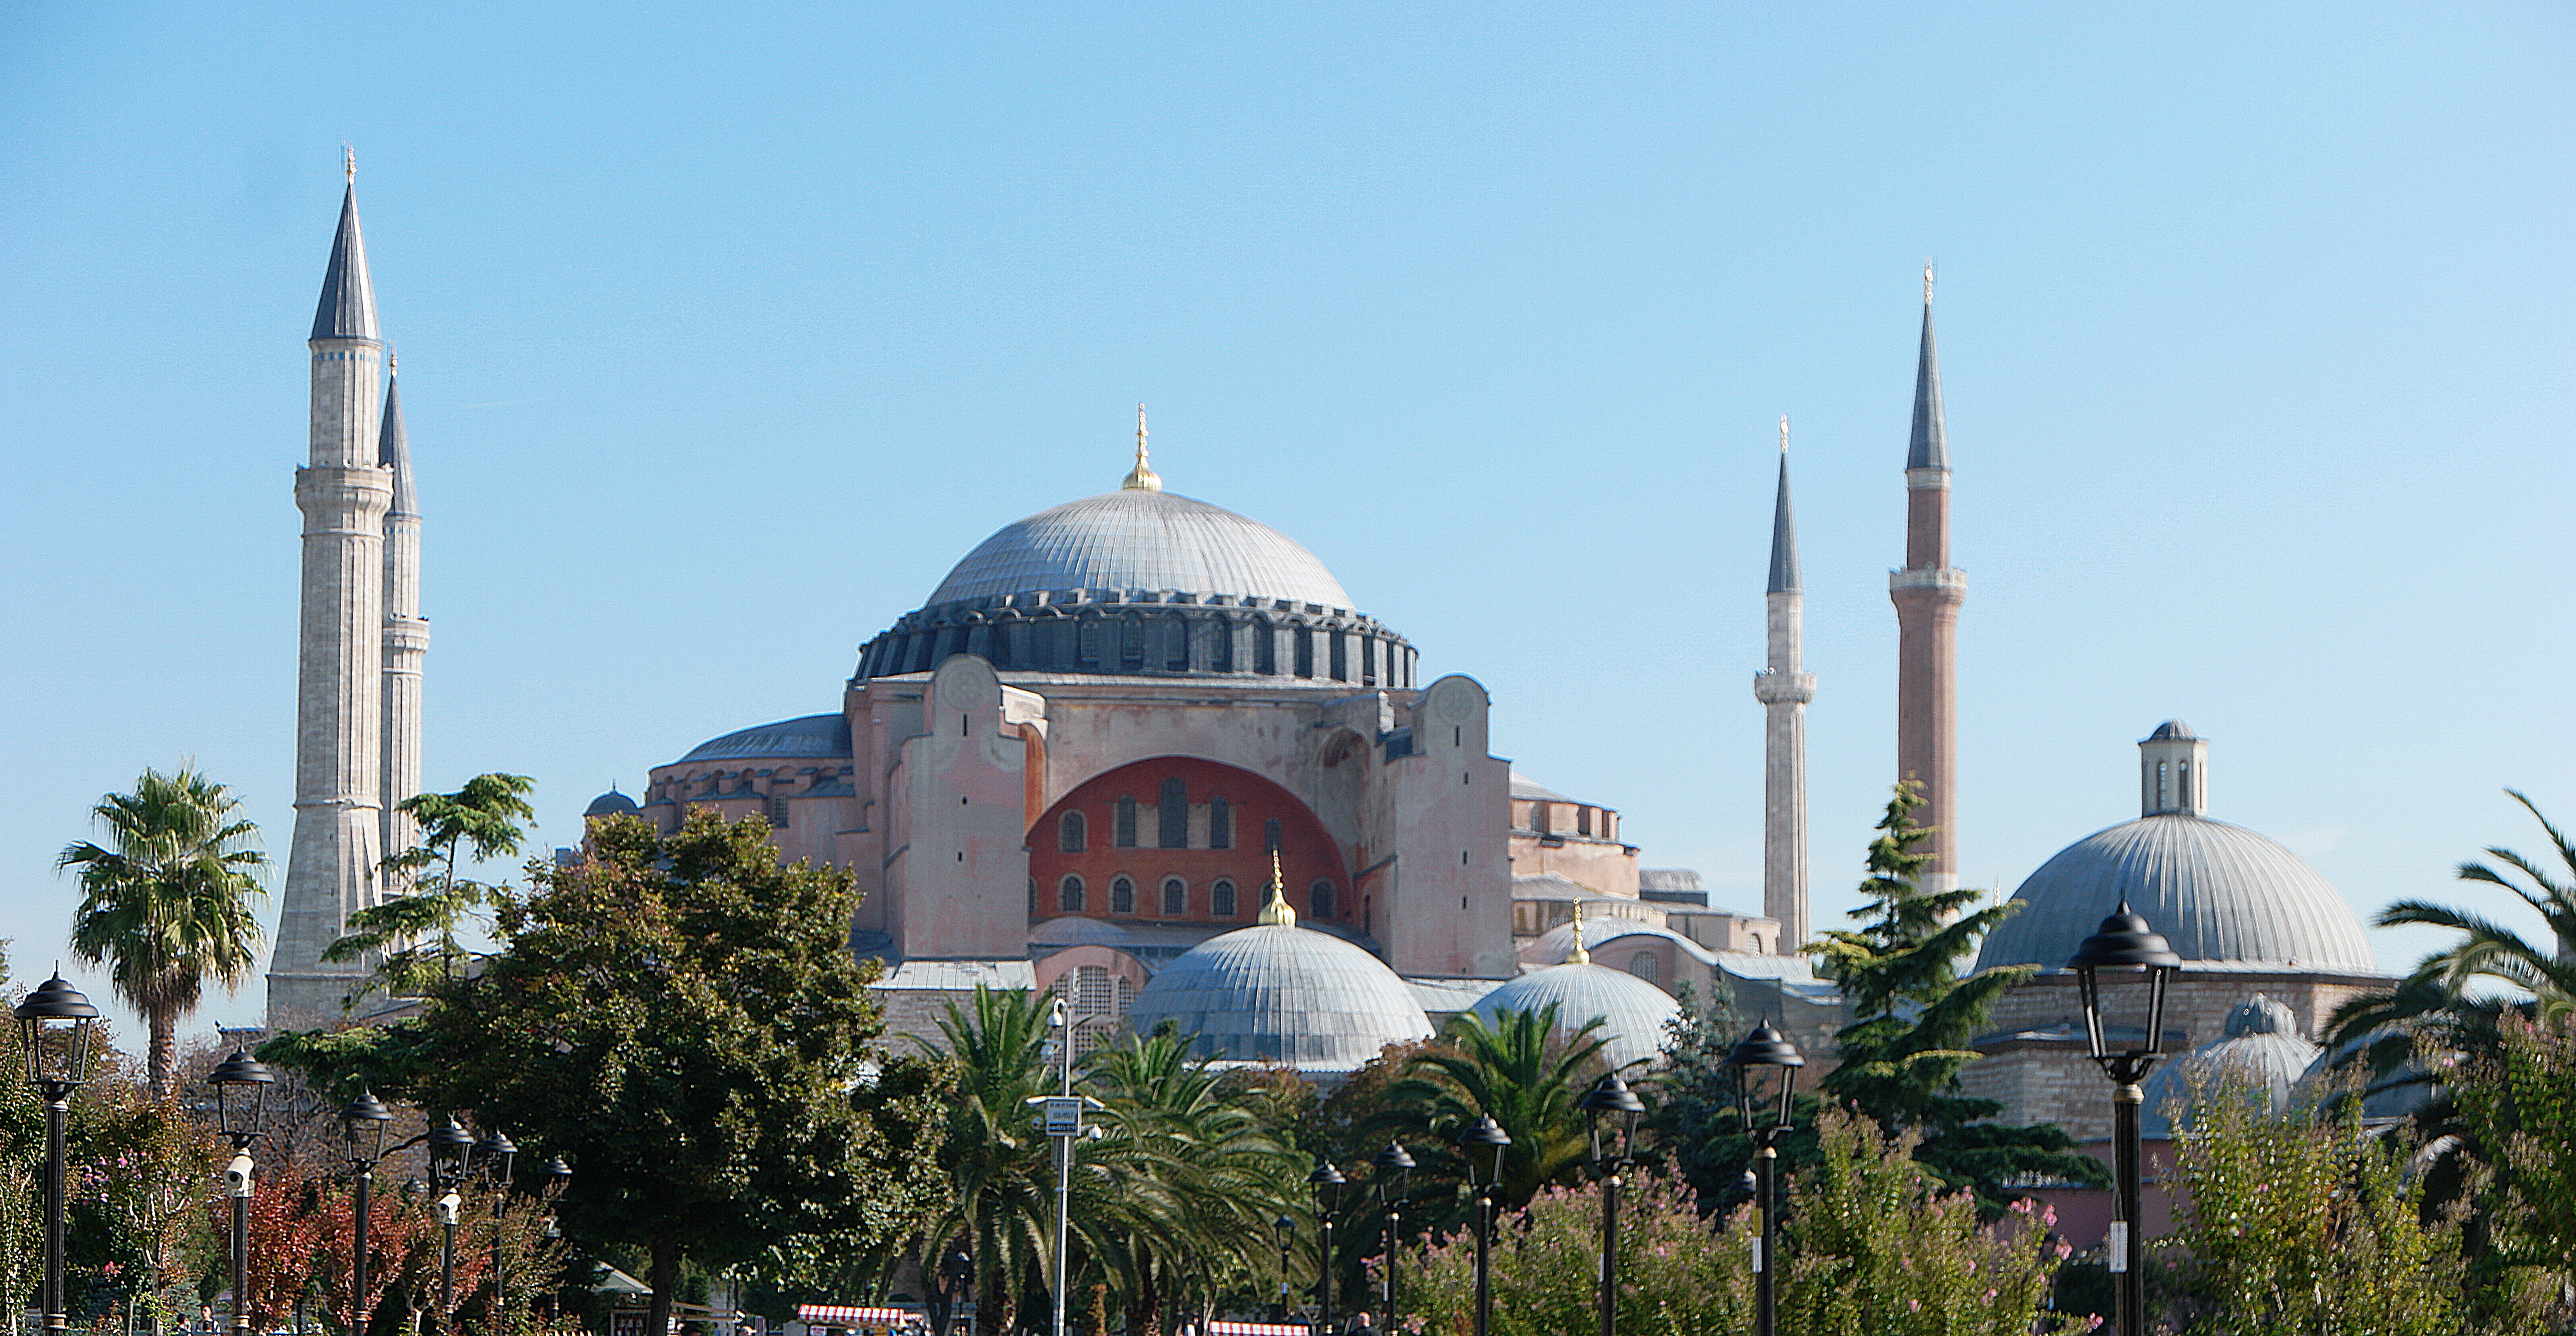
building, museum, landmark, church, cathedral, place of worship, turkey, istanbul, mosque, basilica, dome, guests, hagia sophia, historic site, byzantine architecture